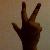
The image shows a hand gesture representing the number 3 in Indian Sign Language.